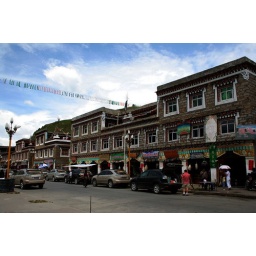
blue sky in Ba mei